Alternative lifestyle

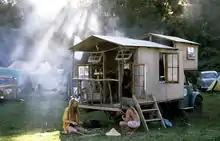
Housetruckers at the 1981 Nambassa five-day festival

The following is a non-exhaustive list of activities that have been described as alternative lifestyles: